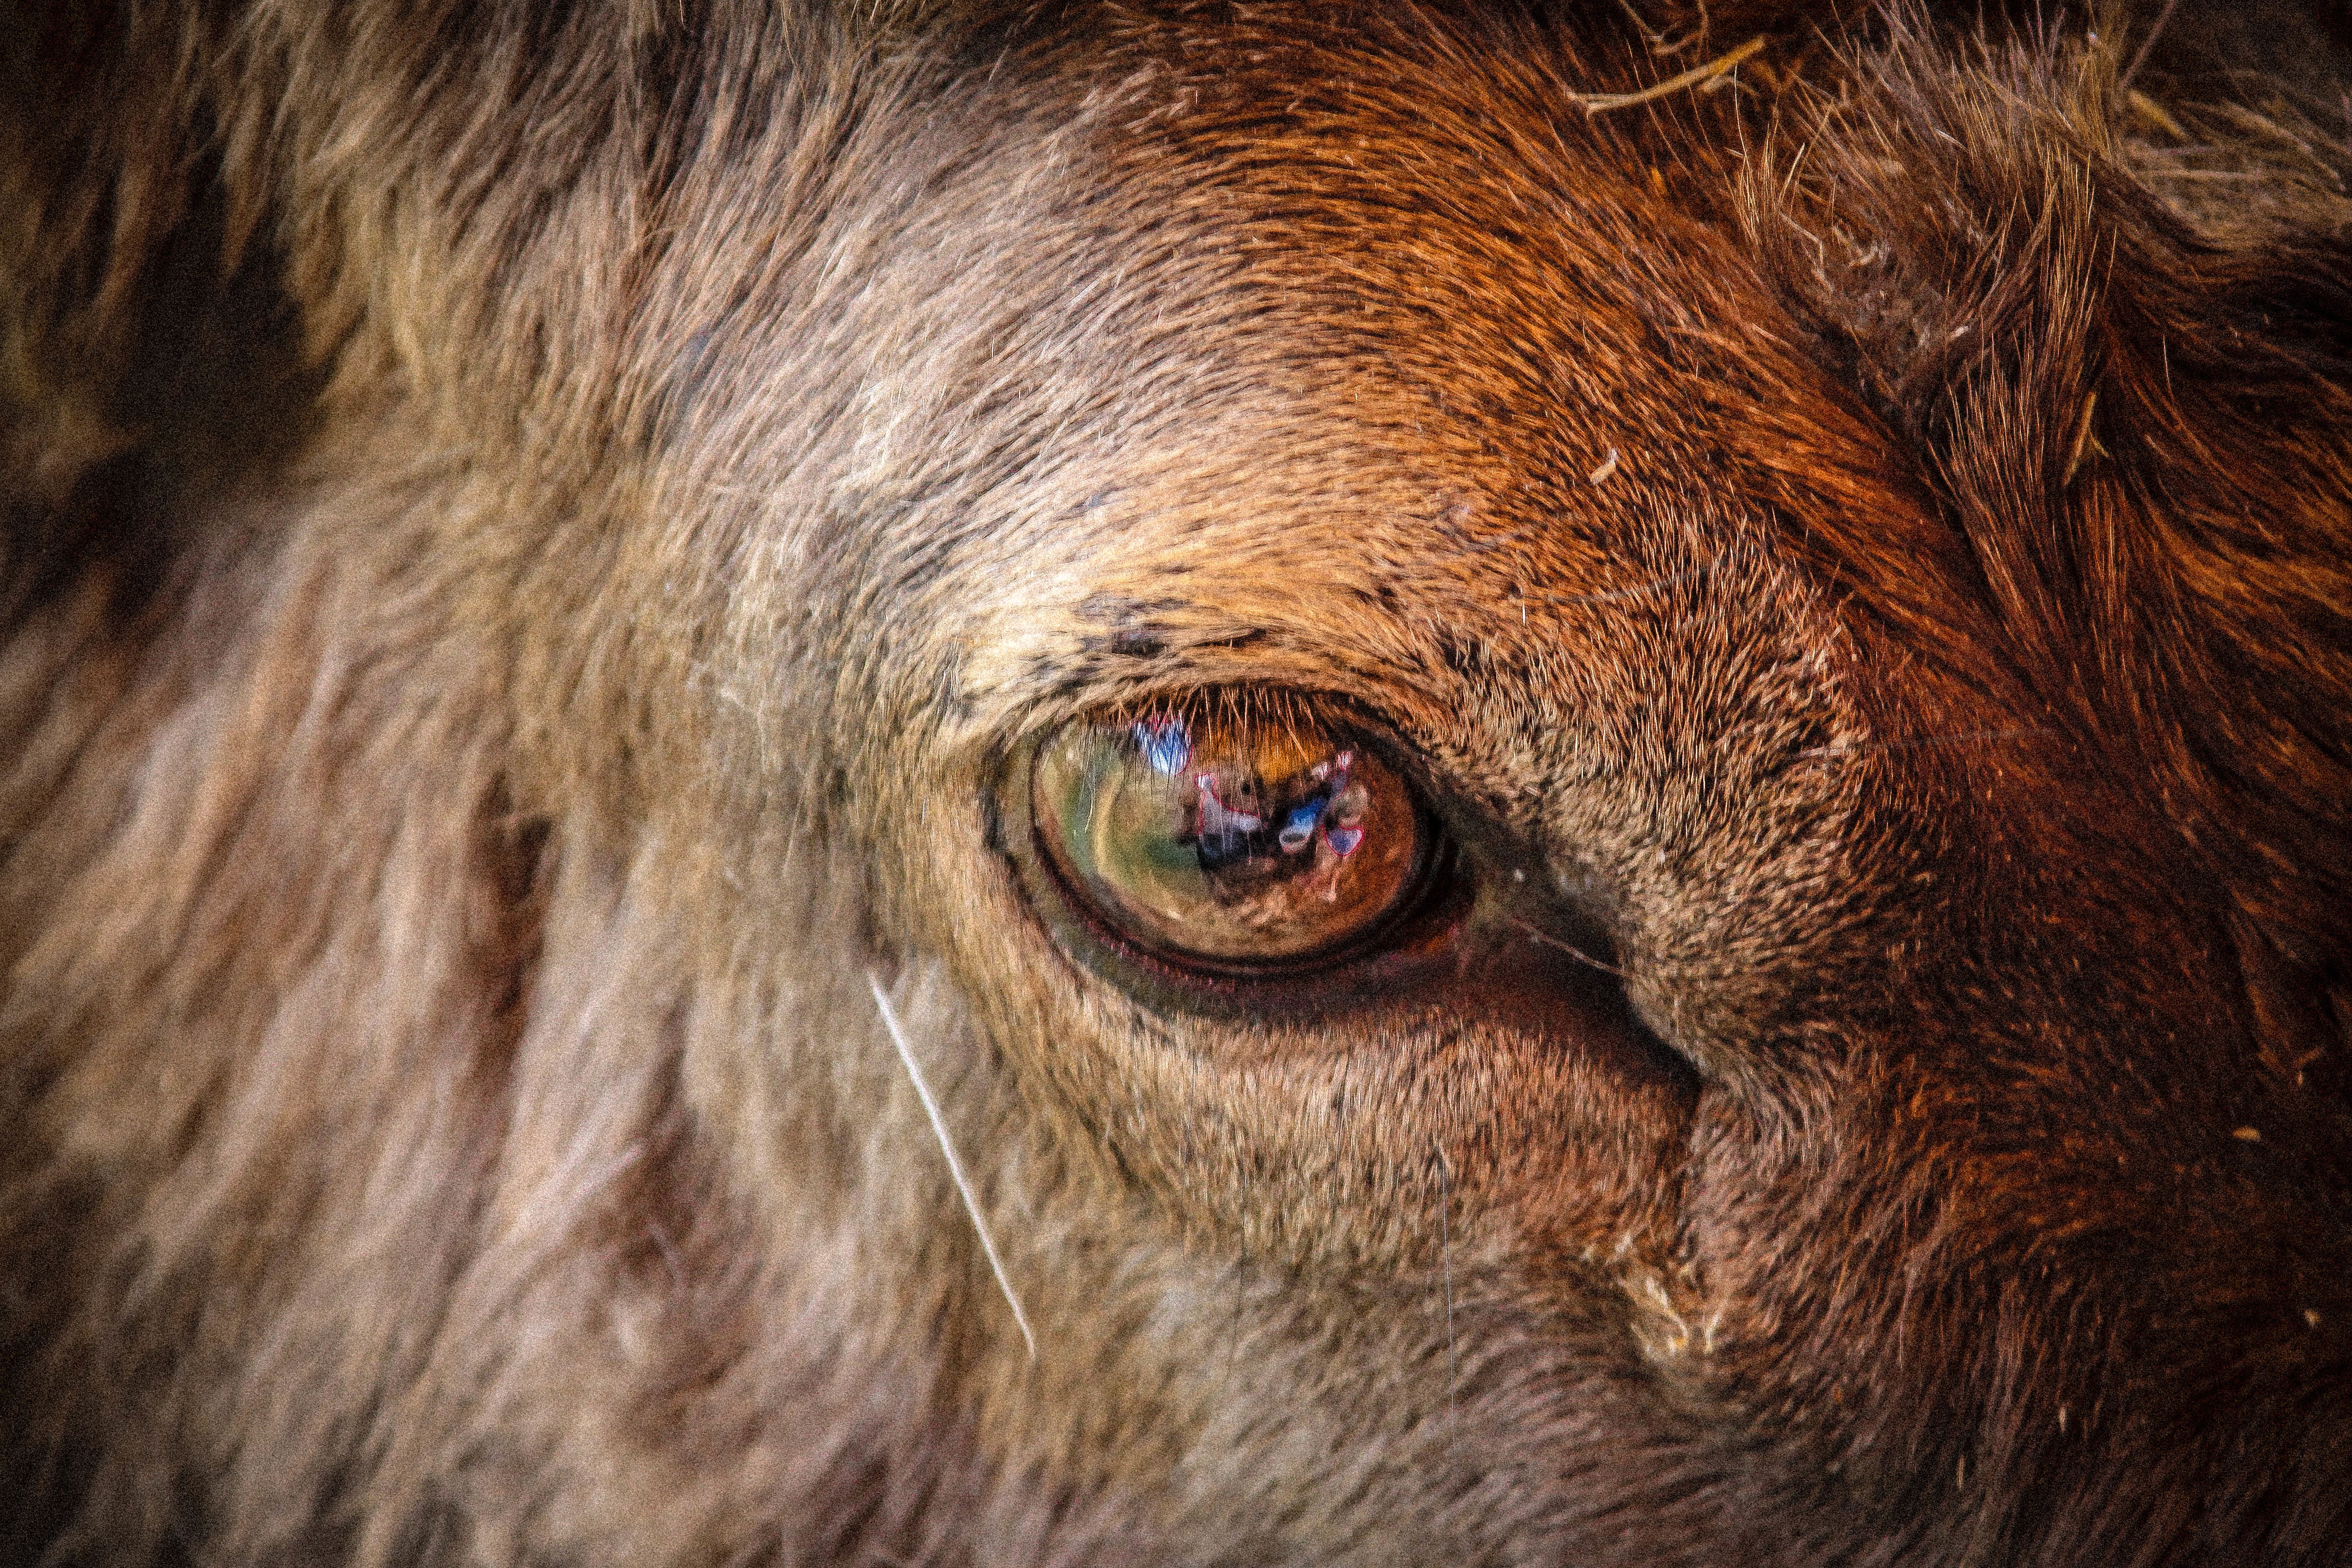
wildlife, horn, horse, mammal, mane, fauna, close up, head, organ, cattle like mammal, horse like mammal, muskox